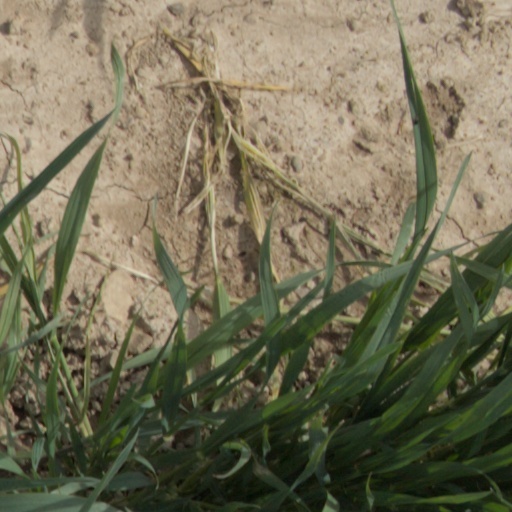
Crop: wheat